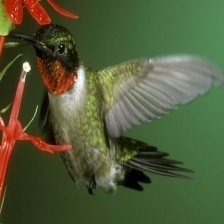
Species: RUBY THROATED HUMMINGBIRD
Scientific name: ARCHILOCHUS COLUBRIS
ImageNet parent category: hummingbird